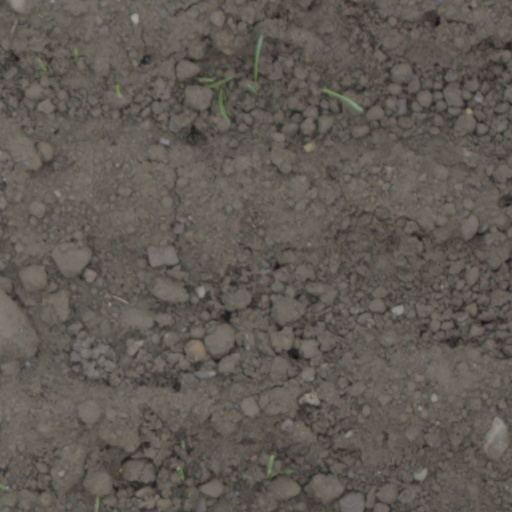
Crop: wheat